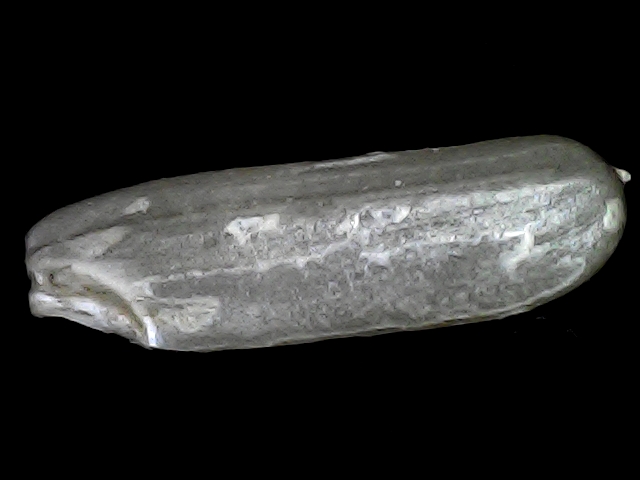
Rice variety: BRRI102